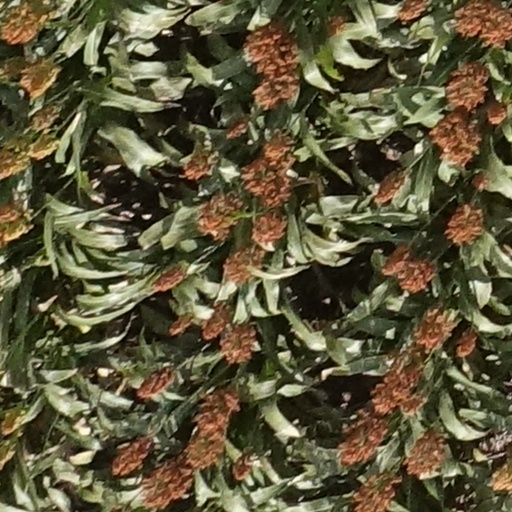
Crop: sorghum